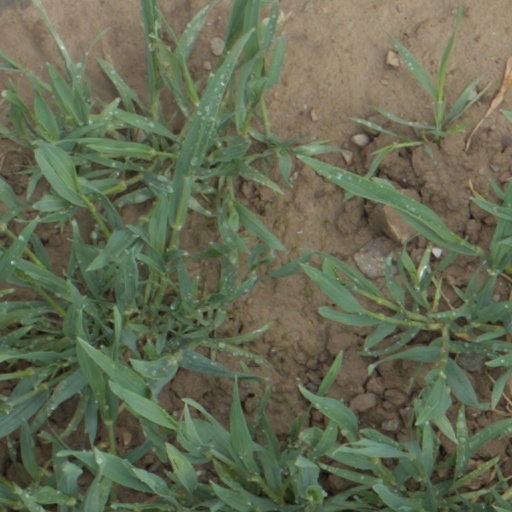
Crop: wheat